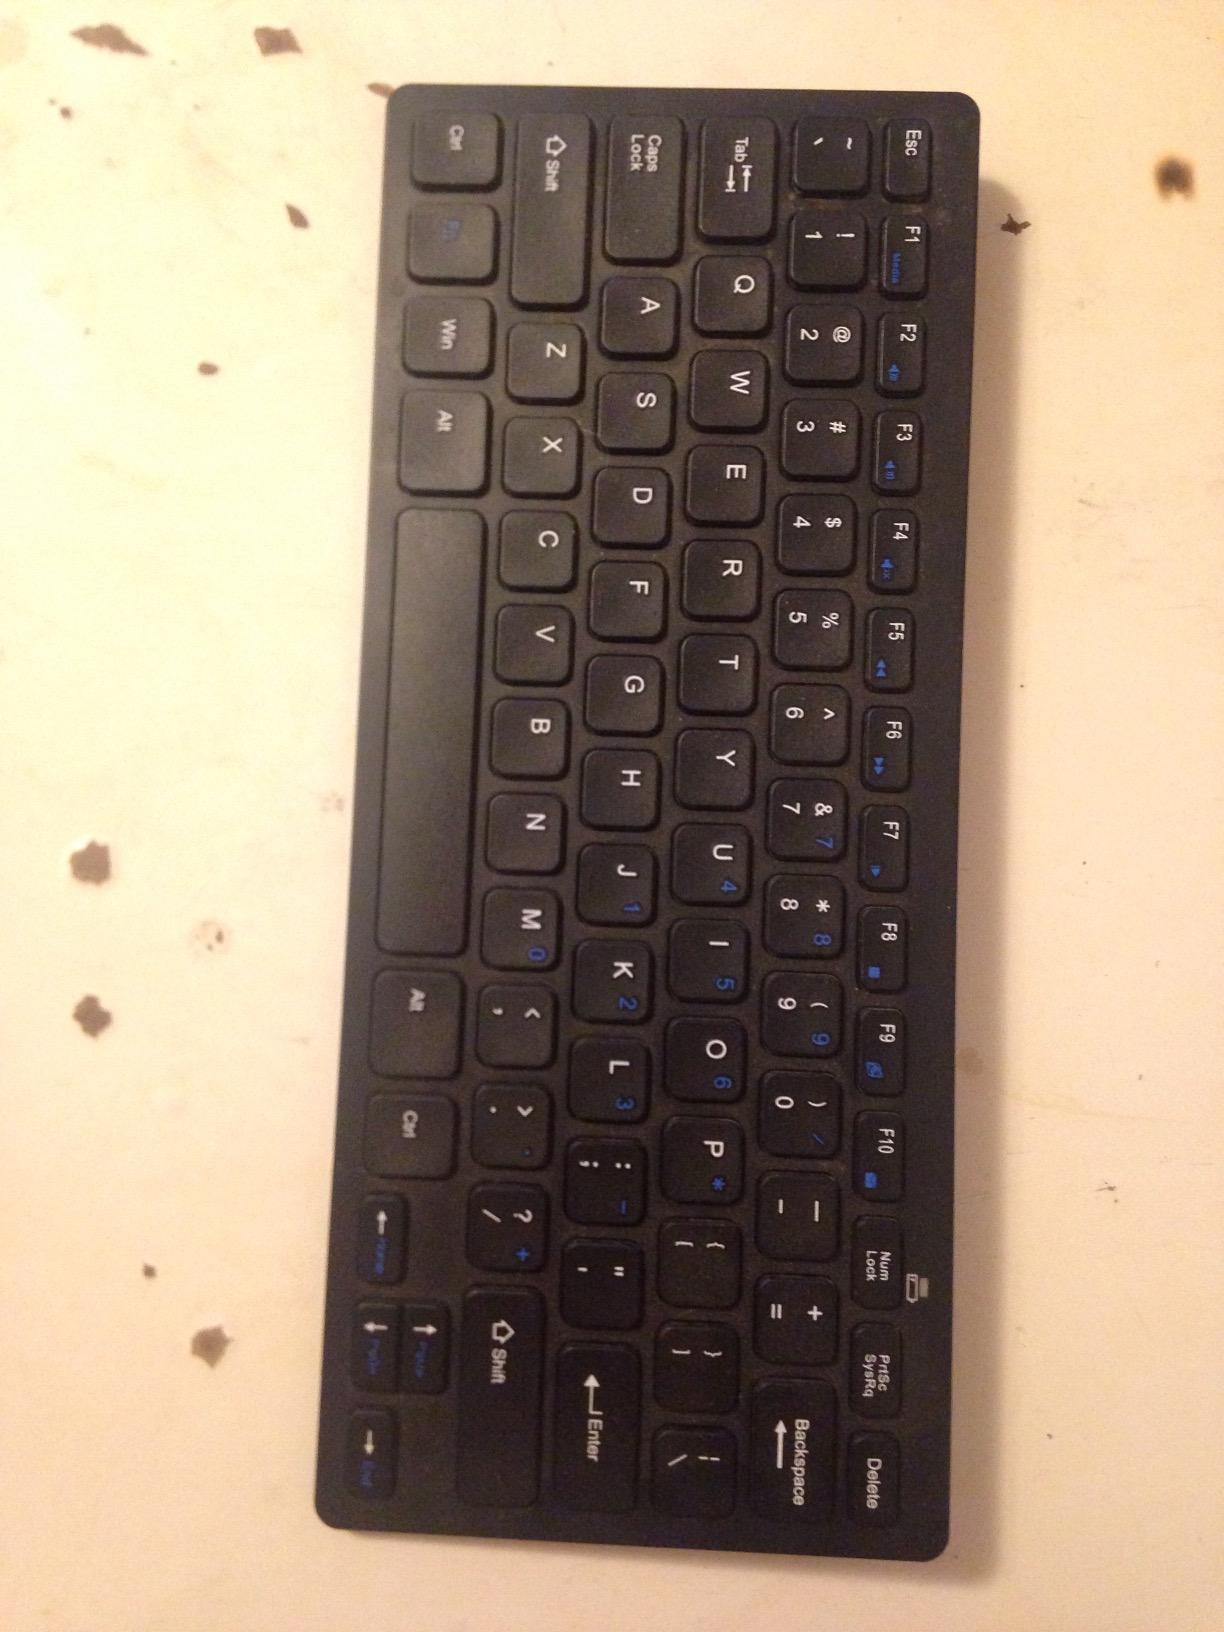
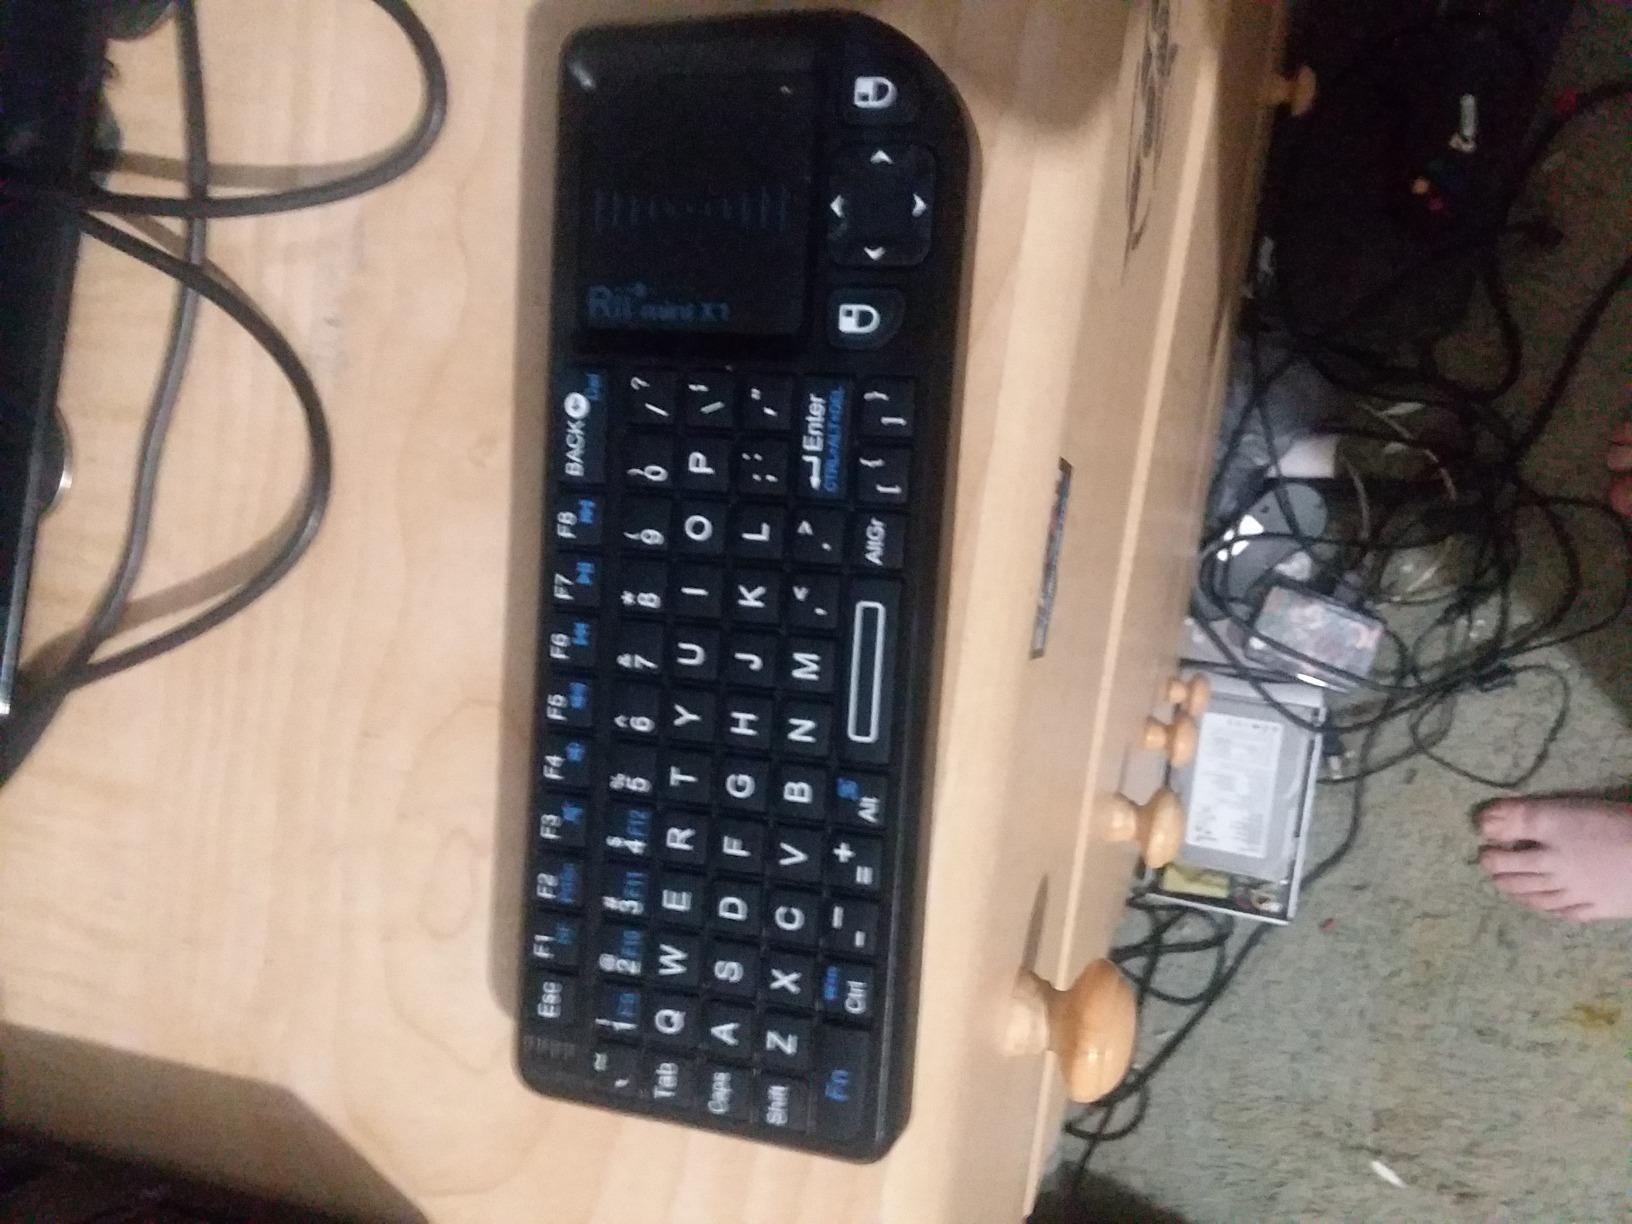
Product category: keyboard
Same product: no